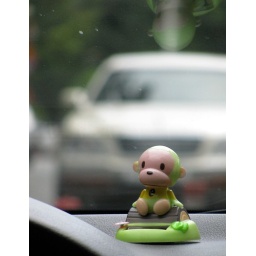
cute little dashboard monkey in a taxi